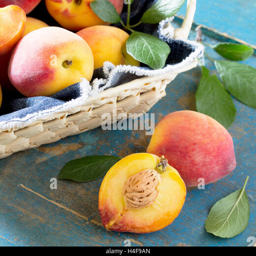
harvest fresh ripe peaches in a wicker basket on the vintage wooden table , selective focus